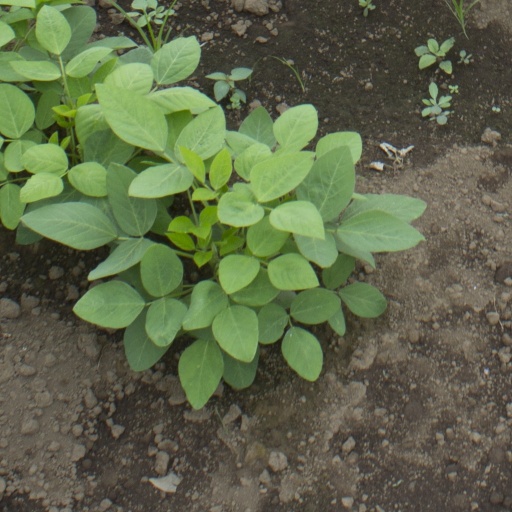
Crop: soybean